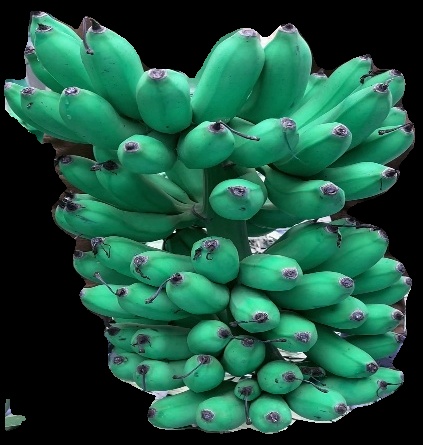
Variety: rasbale
Grade: grade1